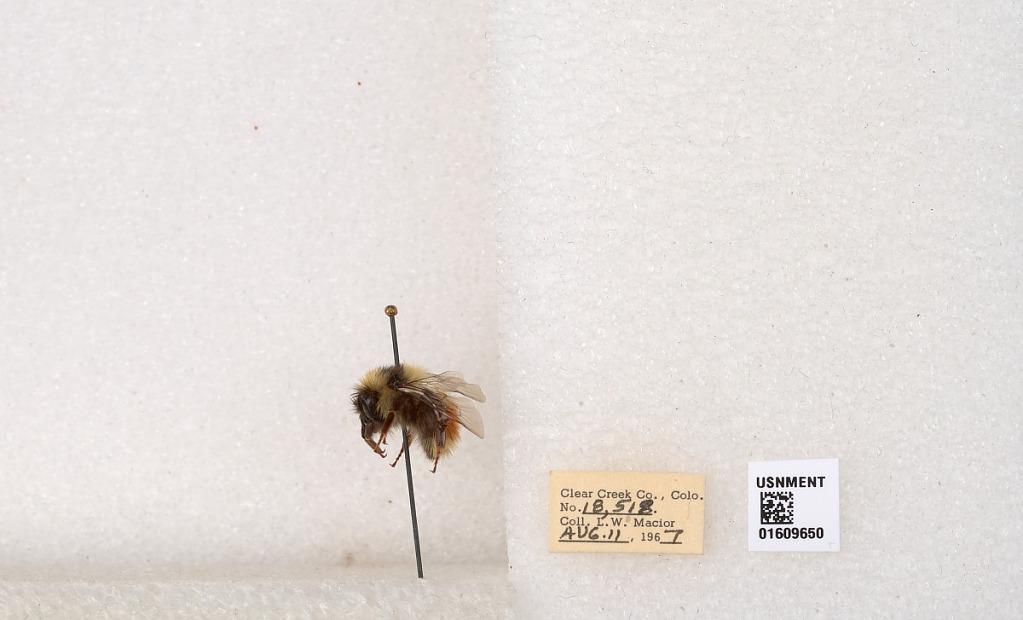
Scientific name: Bombus (Pyrobombus) sylvicola Kirby
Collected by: L. Macior
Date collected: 1967-8-11
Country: United States
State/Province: Colorado
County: Clear Creek
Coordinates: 39.6856, -105.645